Friedrich Blume

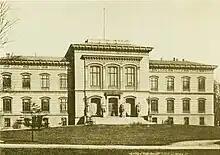
The main building of Kiel University in 1893

Blume was not part of the National Socialist German Workers' Party (NSDAP). At the University of Kiel, he was first employed as a non-employee Professor and would finance his position there every year through scholarships, which were recommended by the Kiel-based NS lecturer, Eggers, as well as the dean of his faculty. After a restrictive introduction ("I hardly know him"), Eggers, in his recommendation to his deputy Prof. Fiedler, introduced Blume as a "politically perfect character". Eggers also noted that Blume was "neither a member of the NSDAP nor of a structure or of a federation of the NSDAP".